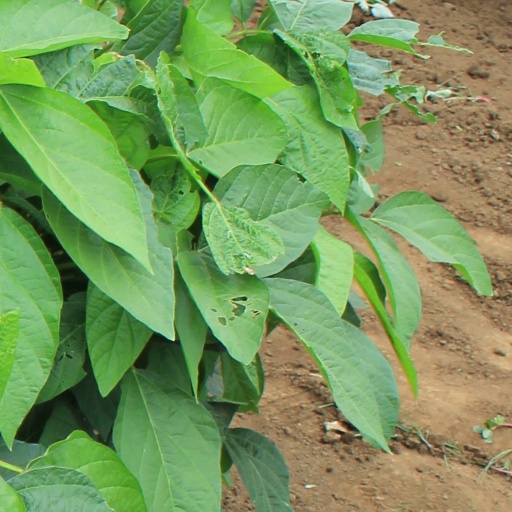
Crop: soybean